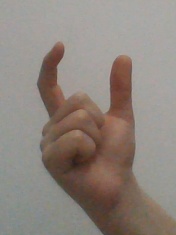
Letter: nun